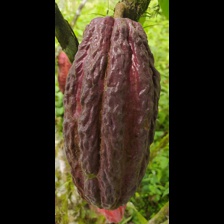
Label: sana